Anesthesia

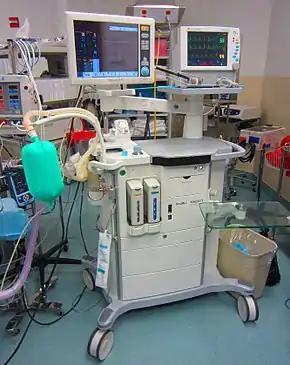
An anesthetic machine with integrated systems for monitoring of several vital parameters

Patients under general anesthesia must undergo continuous physiological monitoring to ensure safety. In the US, the American Society of Anesthesiologists (ASA) has established minimum monitoring guidelines for patients receiving general anesthesia, regional anesthesia, or sedation. These include electrocardiography (ECG), heart rate, blood pressure, inspired and expired gases, oxygen saturation of the blood (pulse oximetry), and temperature. In the UK the Association of Anaesthetists (AAGBI) have set minimum monitoring guidelines for general and regional anesthesia. For minor surgery, this generally includes monitoring of heart rate, oxygen saturation, blood pressure, and inspired and expired concentrations for oxygen, carbon dioxide, and inhalational anesthetic agents. For more invasive surgery, monitoring may also include temperature, urine output, blood pressure, central venous pressure, pulmonary artery pressure and pulmonary artery occlusion pressure, cardiac output, cerebral activity, and neuromuscular function. In addition, the operating room environment must be monitored for ambient temperature and humidity, as well as for accumulation of exhaled inhalational anesthetic agents, which might be deleterious to the health of operating room personnel.